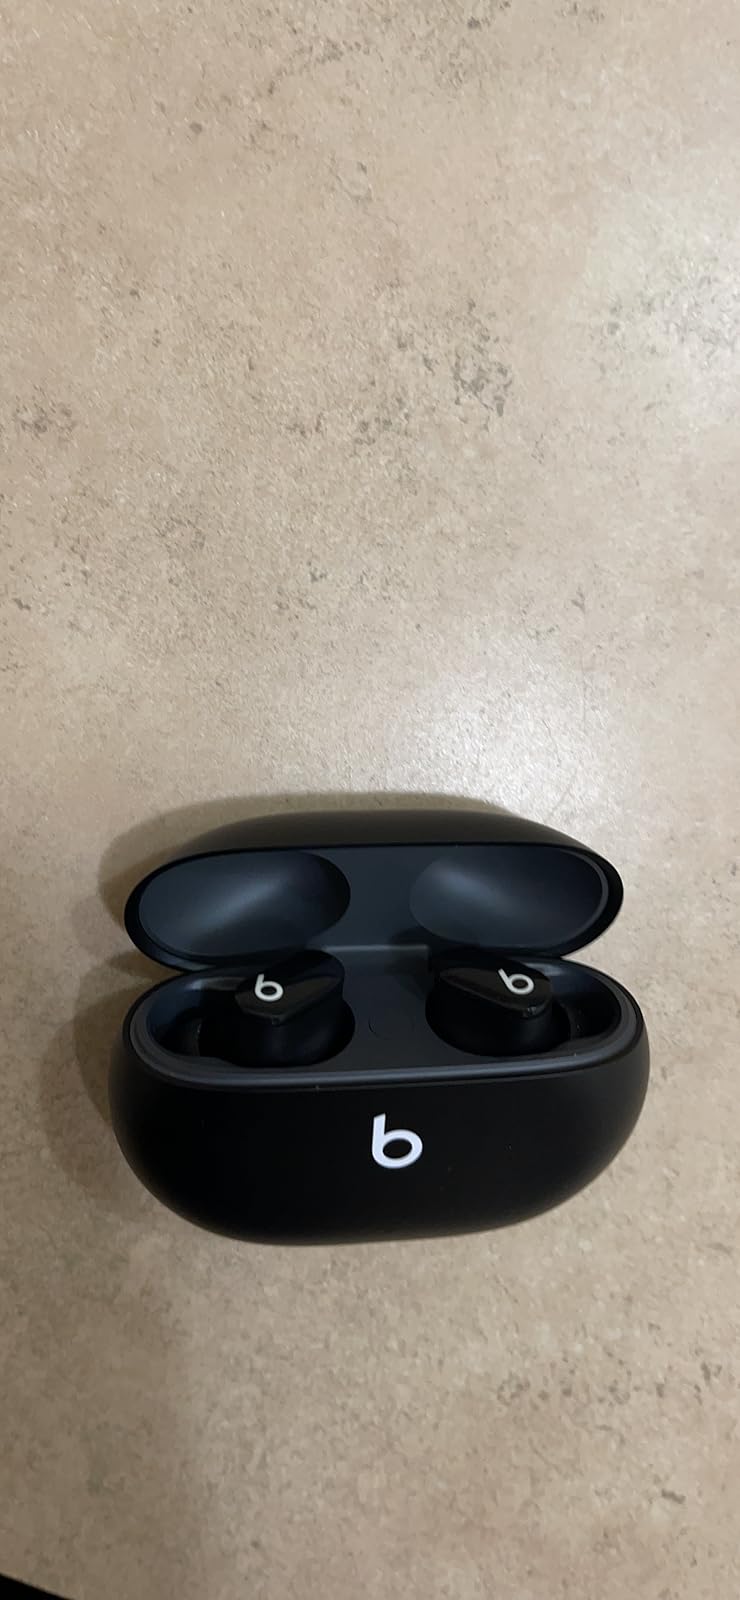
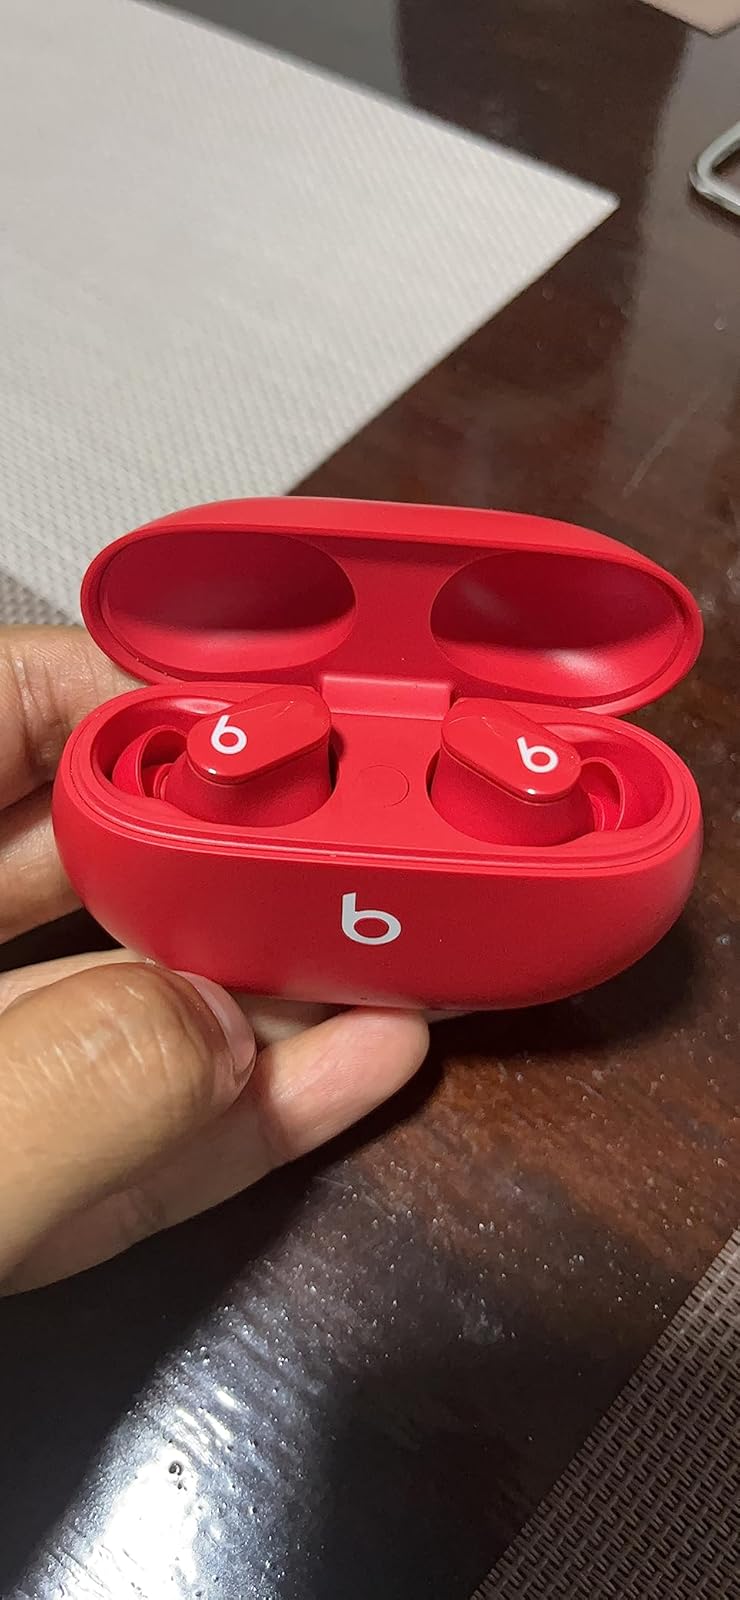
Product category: earbuds
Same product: no